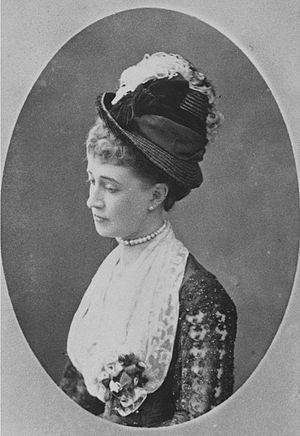
Hélène Standish, née Hélène de Pérusse des Cars, est l'épouse d'Henry Noailles Widdrington Standish (1847-1920). Elle est née à Paris, le 7 août 1847 et décédée à Paris, le 12 octobre 1933. Elle est l'une des figures de la vie mondaine et aristocratique parisienne et sert de modèle également à Marcel Proust pour son personnage de la duchesse de Guermantes.
Georges Penabert est un photographe français, né à Arudy le 23 avril 1825 et mort à Paris le 27 décembre 1903, dans le 11ᵉ arrondissement.
Hélène de Pérusse des Cars, épouse d'Henry Noailles Widdrington Standish, est née à Paris le 7 août 1847 et morte à Paris le 12 octobre 1933, dans le 16ᵉ arrondissement. Femme du monde, célèbre pour sa beauté, Hélène Standish est une figure familière de la société française et britannique. Elle reçoit dans son salon parisien bon nombre d'artistes de renom et inspire Marcel Proust. Hélène Standish est également une parente de l'écrivain Guy Augustin Marie Jean de Pérusse des Cars, plus connu sous le nom de Guy des Cars.